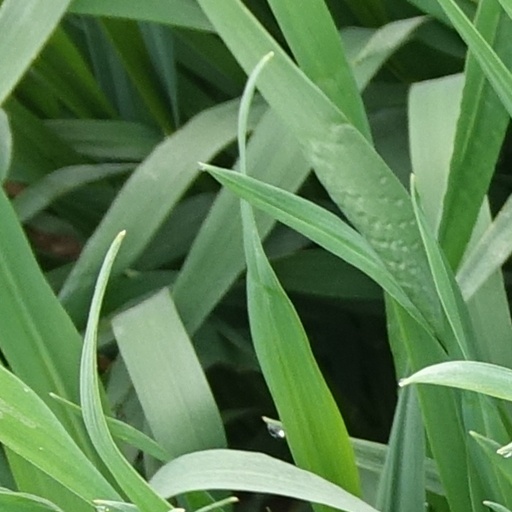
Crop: wheat